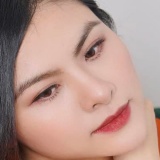
diễn viên Vân Trang